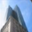
Label: skyscraper